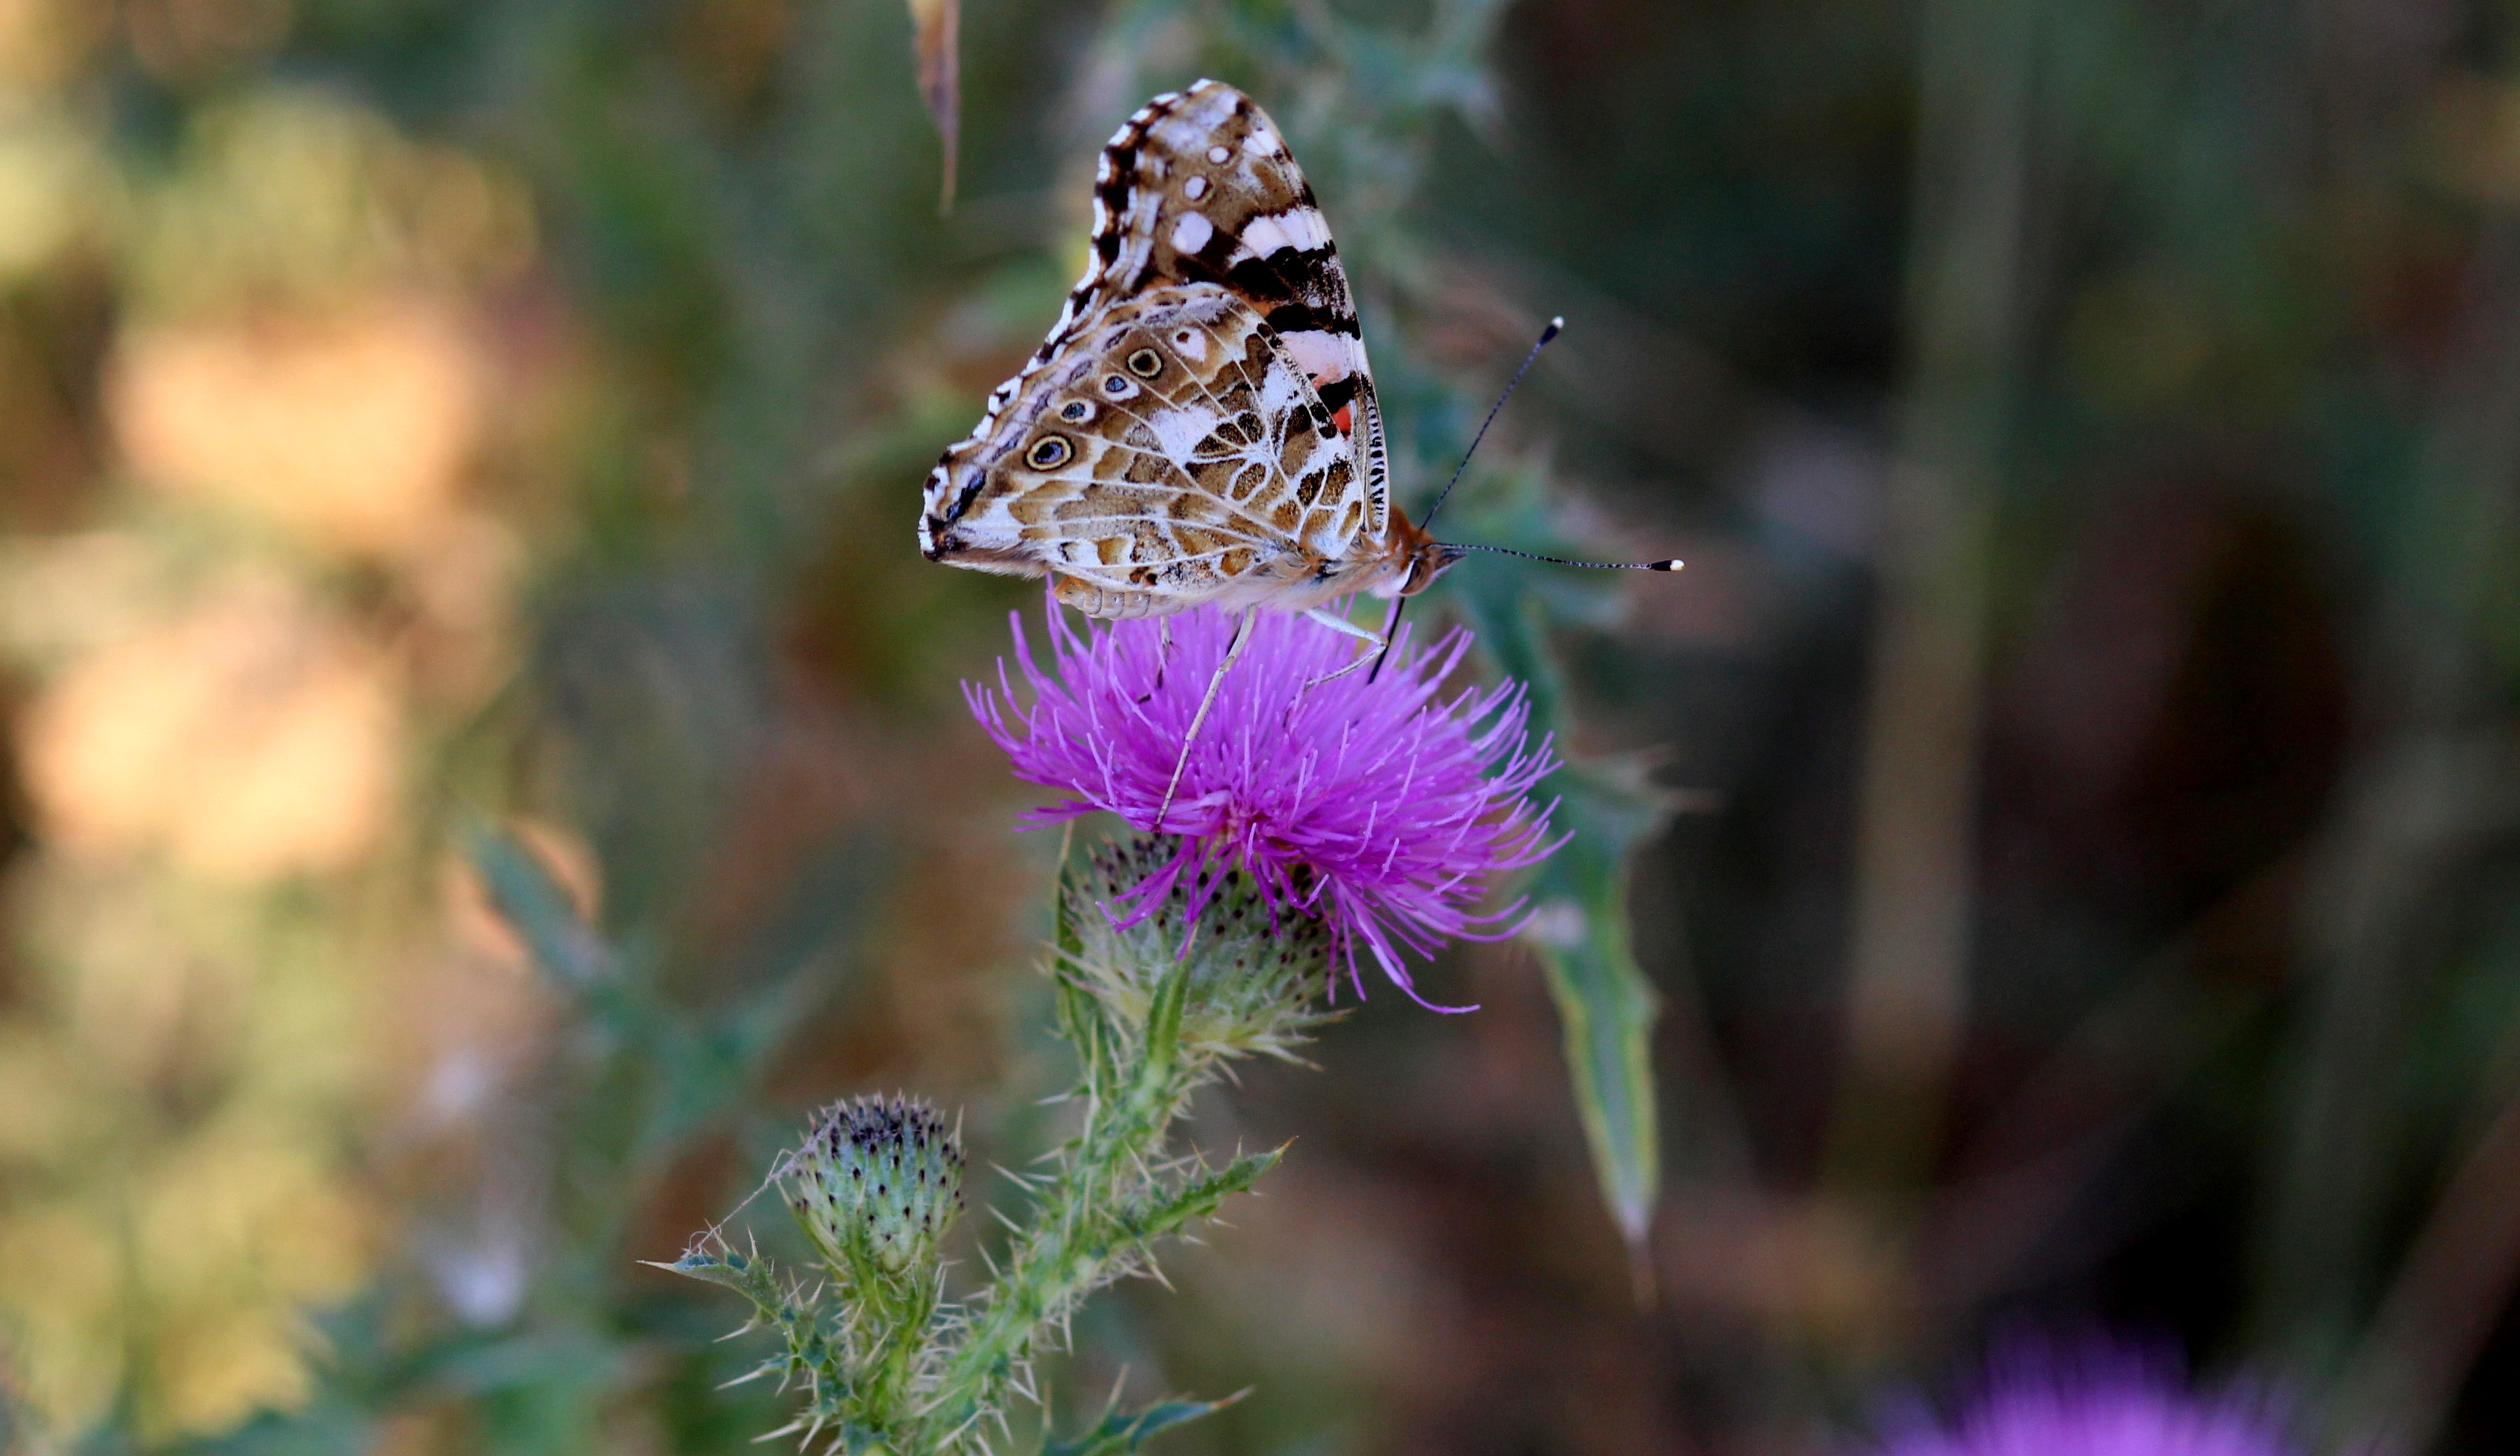
nature, plant, prairie, flower, insect, botany, butterfly, flora, fauna, plants, invertebrate, wildflower, close up, coloring, wings, thistle, insects, butterflies, nectar, macro photography, flowering plant, land plant, moths and butterflies